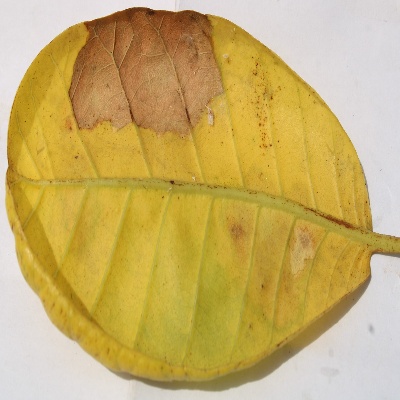
Crop: Cashew
Condition: anthracnose